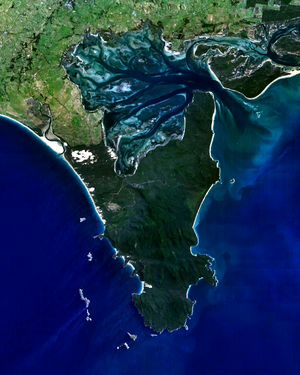
La péninsule Wilson est une péninsule qui forme la partie la plus méridionale du continent australien et est située au Victoria sur le détroit de Bass. L'extrémité sud de la péninsule porte le nom de South Point. À proximité se trouve South East Point qui est équipé d'un phare connu sous le nom de phare de la péninsule Wilson.